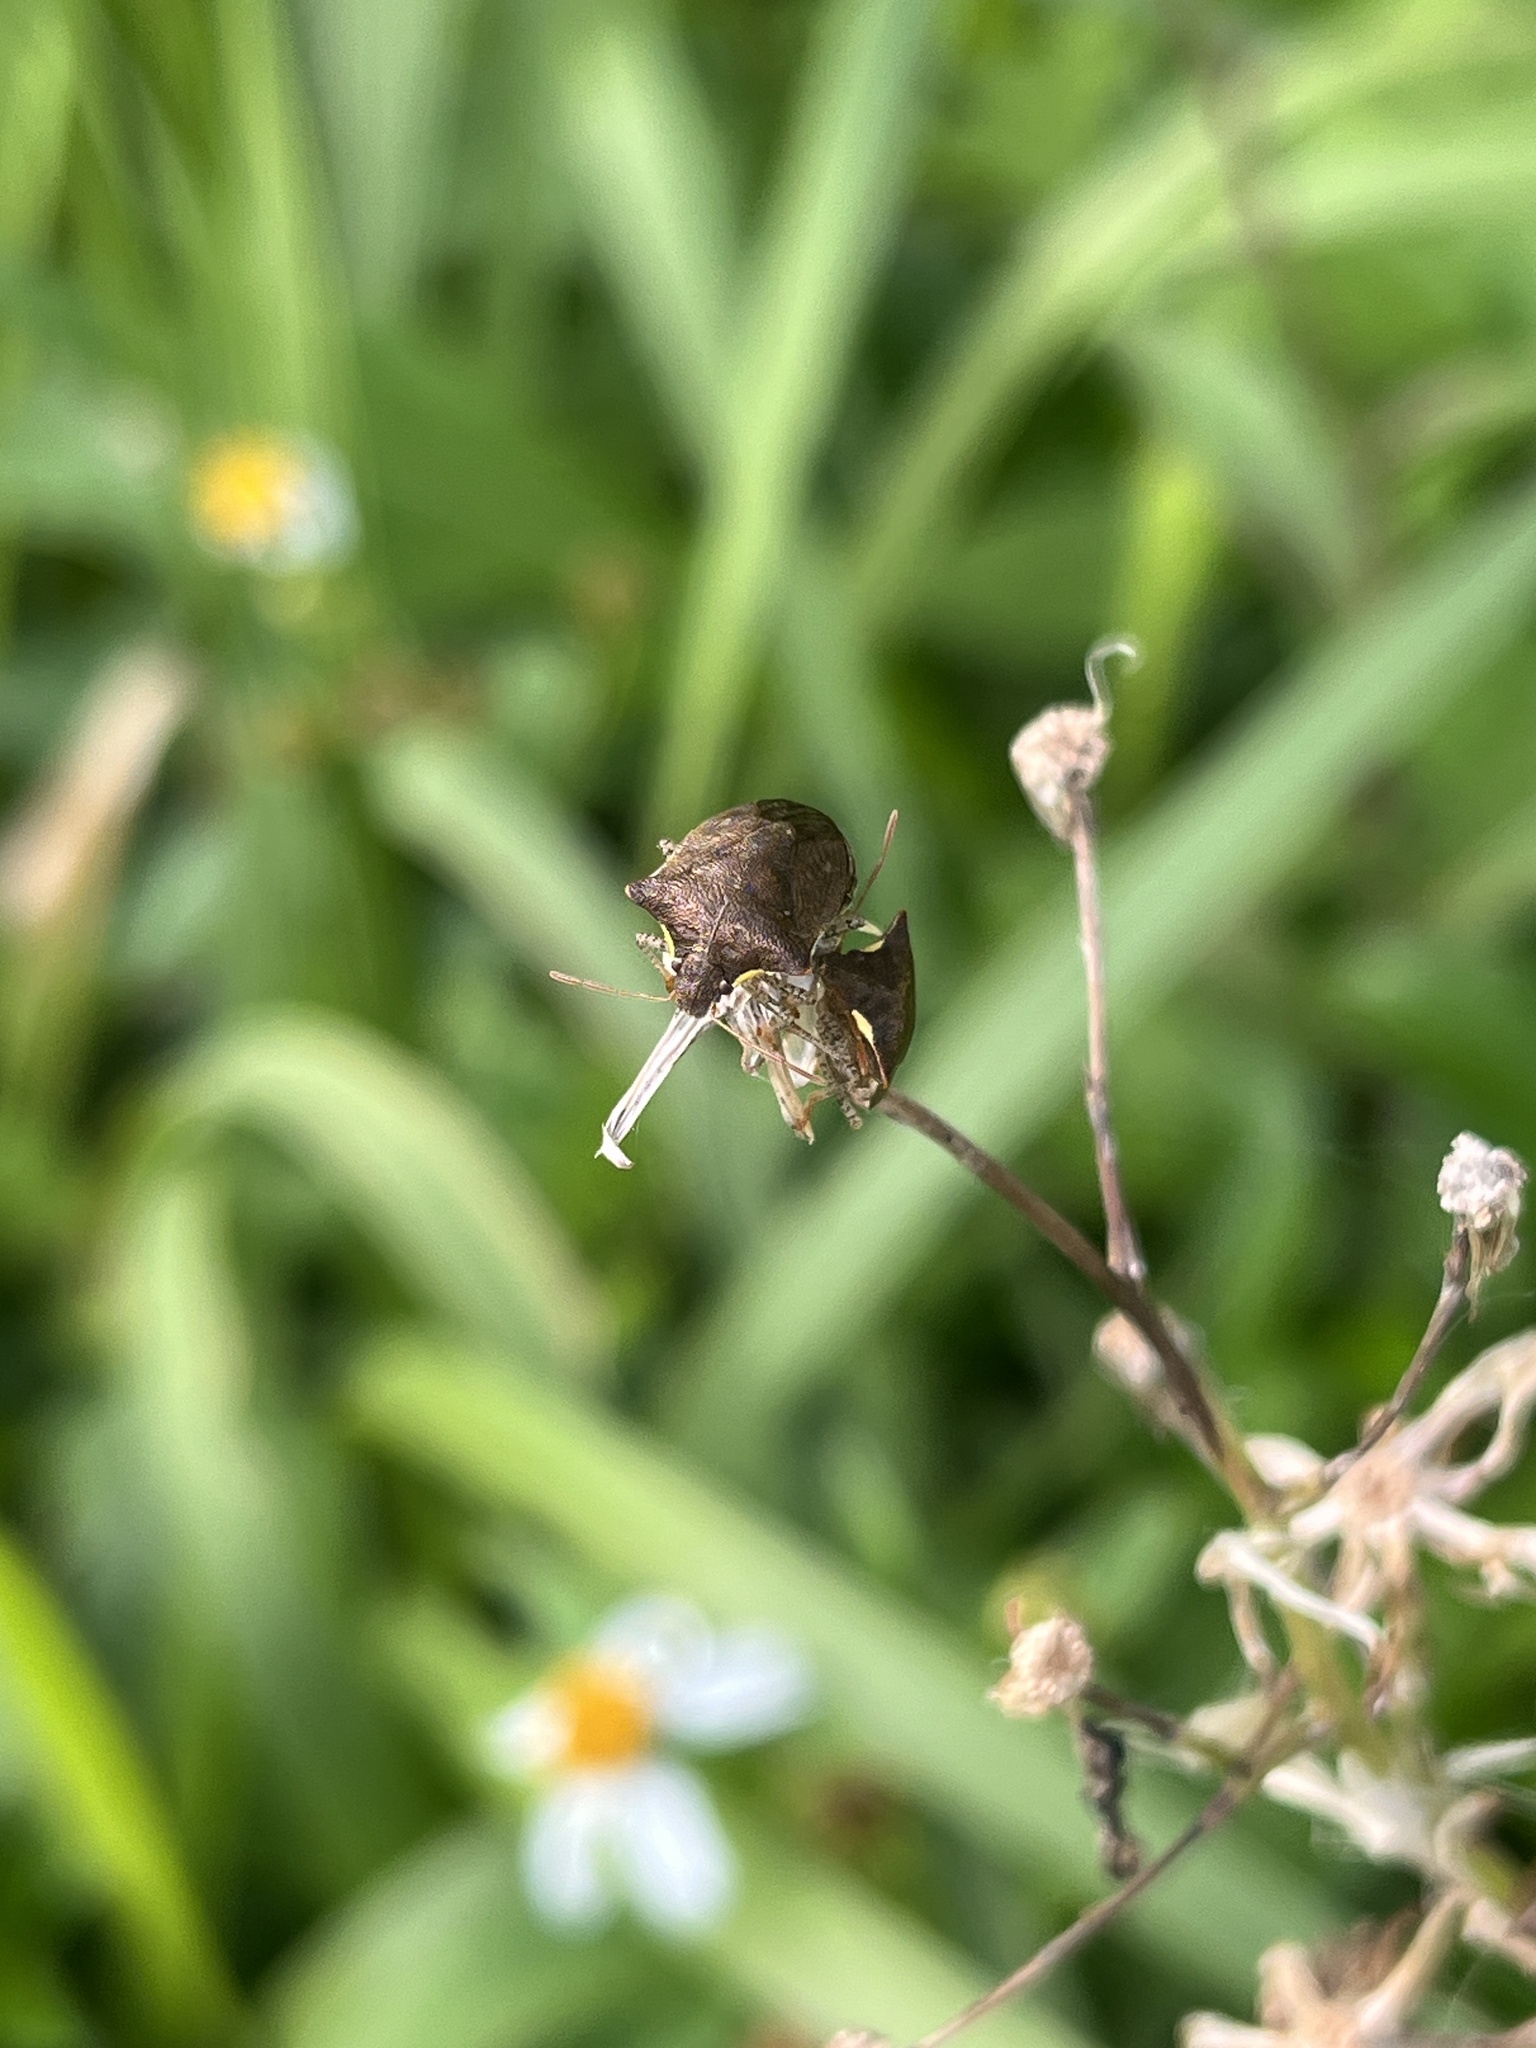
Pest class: stink_bug